Big Boy Restaurants

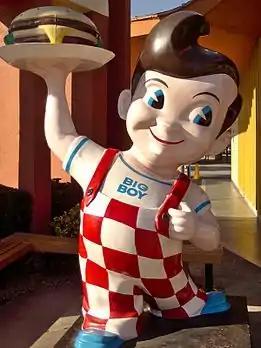
A Big Boy statue common to many restaurants in the chain

Big Boy began as Bob's Pantry in 1936 by Bob Wian in Glendale, California. There, he assembled his special double-decker hamburger. Created as a joke for a customer wanting something different, the novel hamburger began drawing business. The "snappy" name given to the popular sandwich provided a new name for his restaurant: Bob's Big Boy.